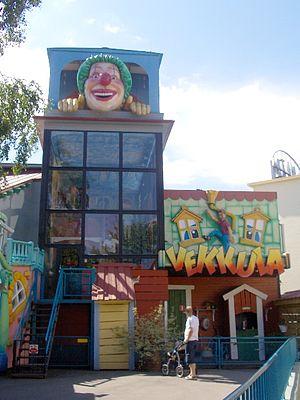
Un palais du rire est une attraction de type parcours scénique ou walkthrough, située dans les fêtes foraines et parcs d'attractions.